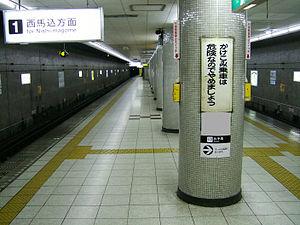
Magome est une station du métro de Tokyo sur la ligne Asakusa dans l'arrondissement d'Ōta à Tokyo. Elle est exploitée par le Bureau des Transports de la Métropole de Tokyo.